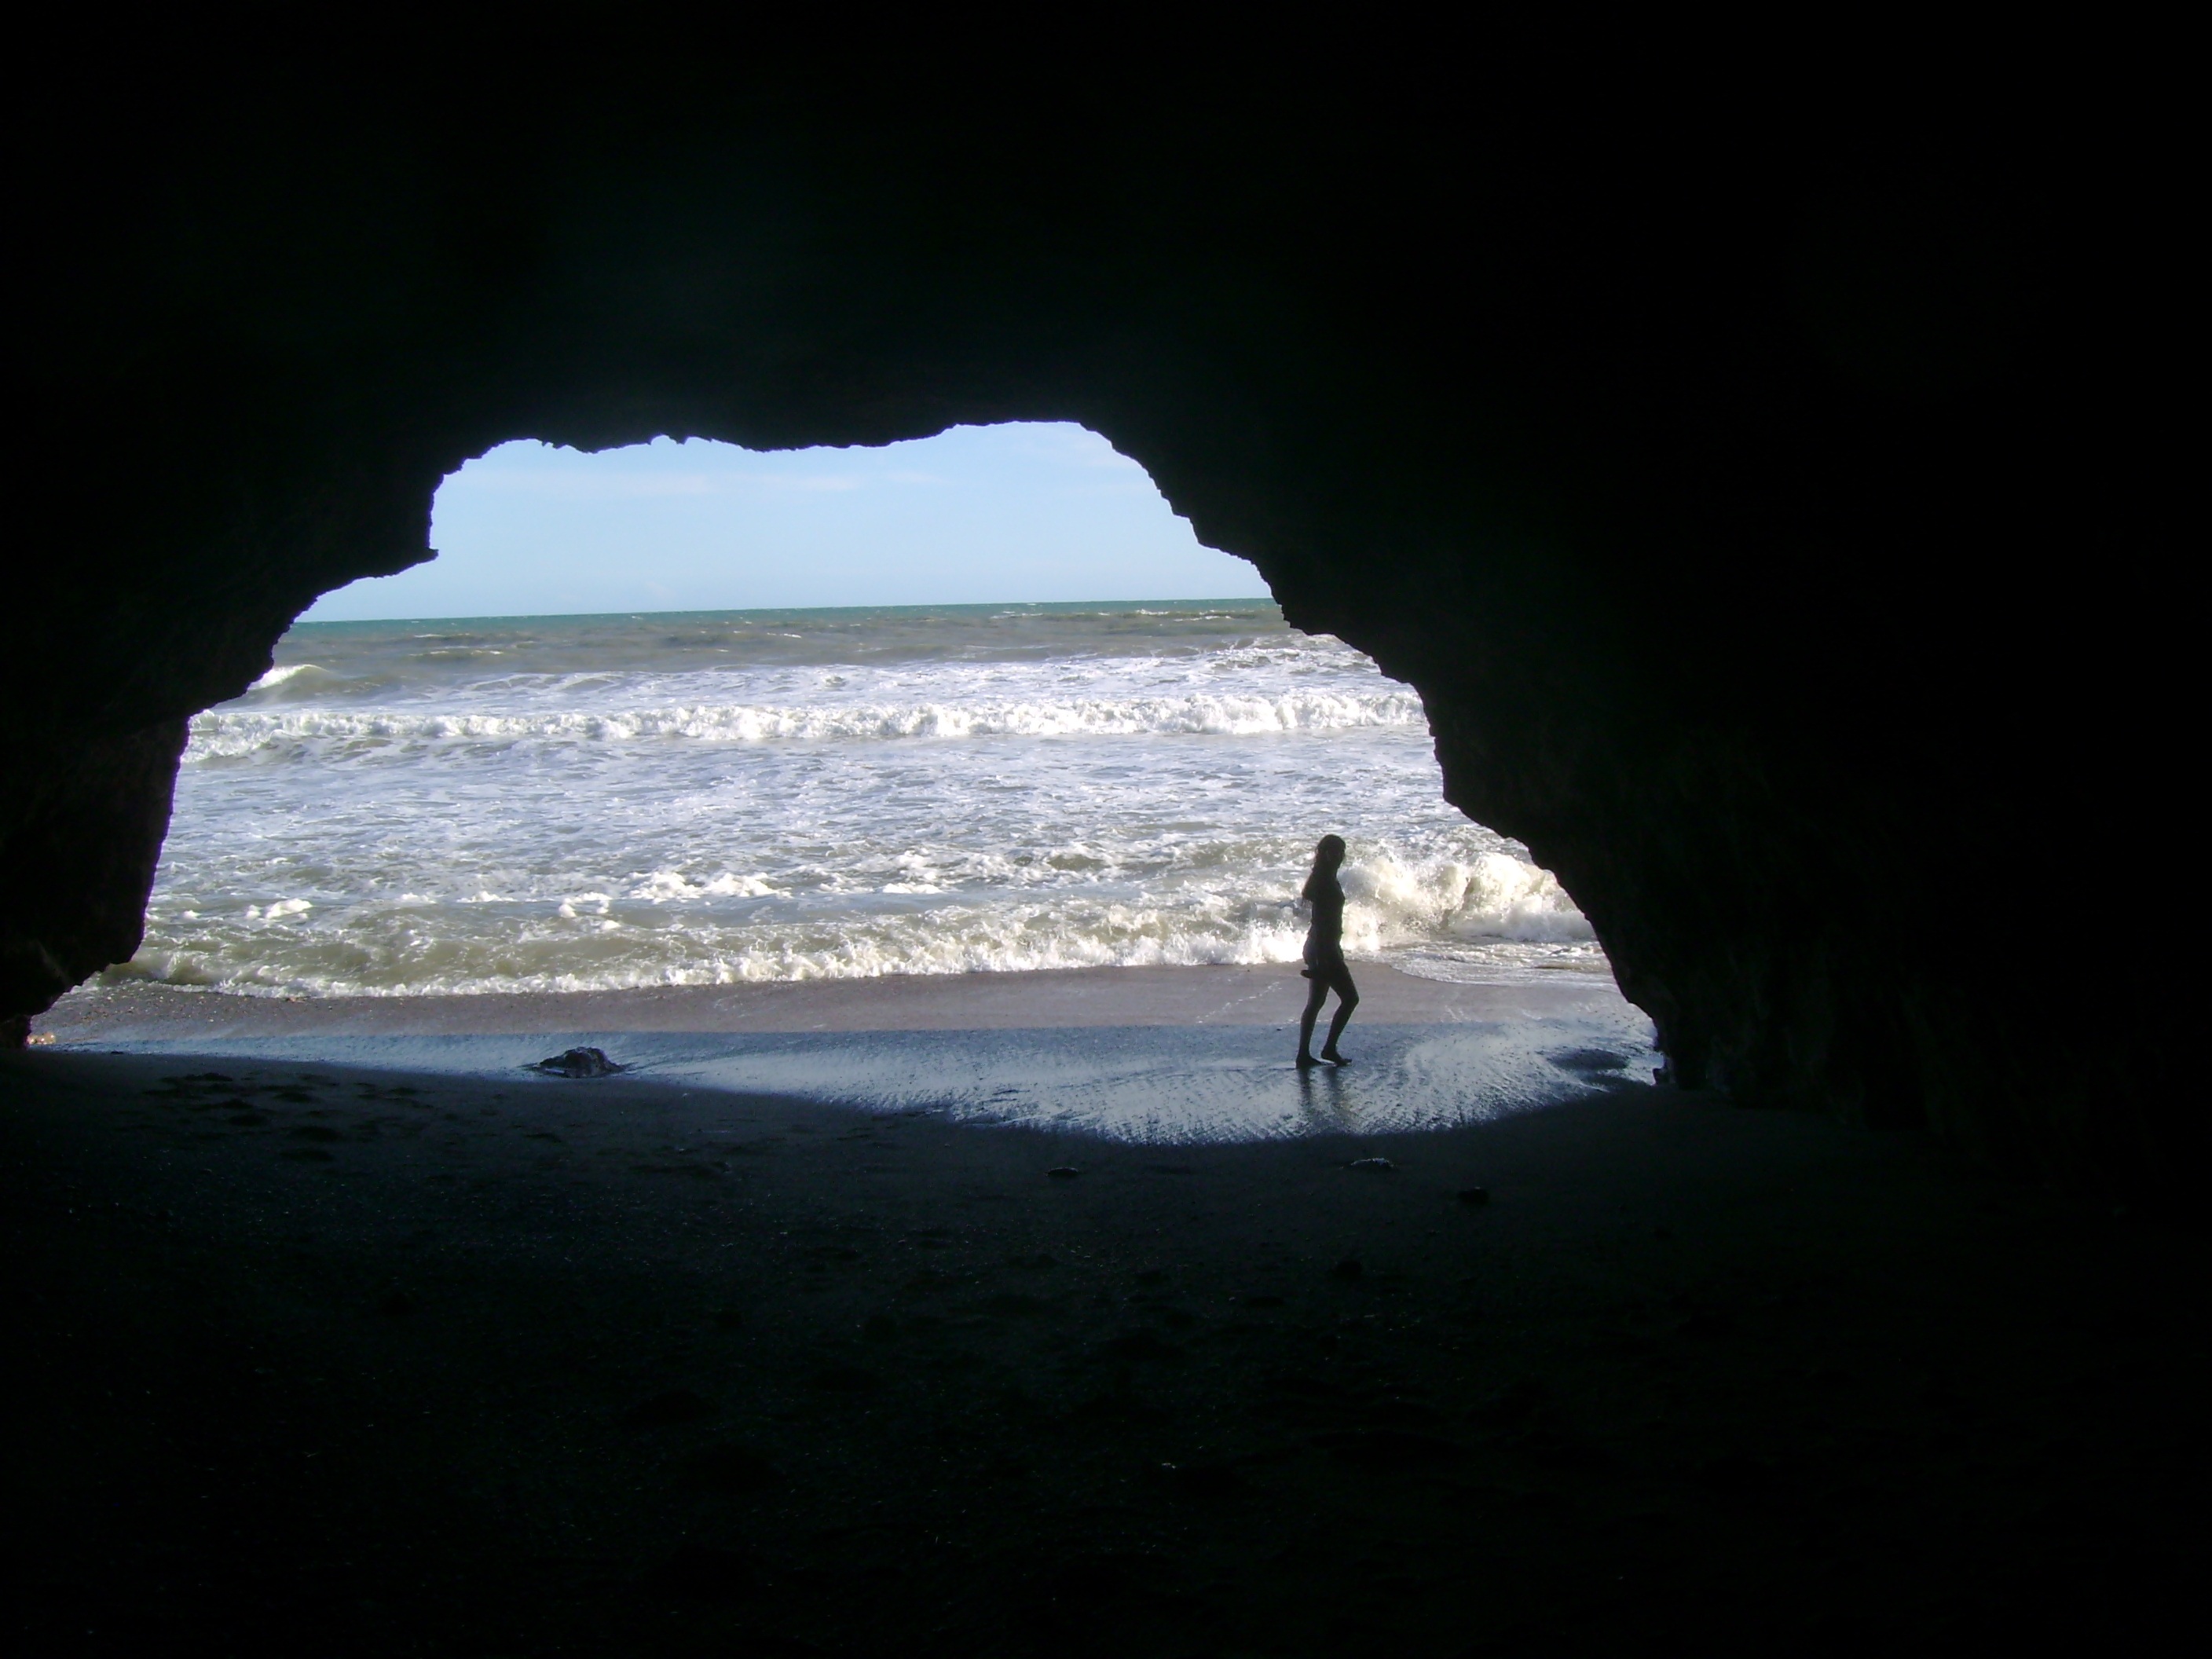
beach, landscape, sea, coast, water, nature, sand, rock, ocean, horizon, light, sunlight, travel, formation, ice, cave, reflection, relax, peaceful, holiday, darkness, terrain, iceberg, costa, landform, geographical feature